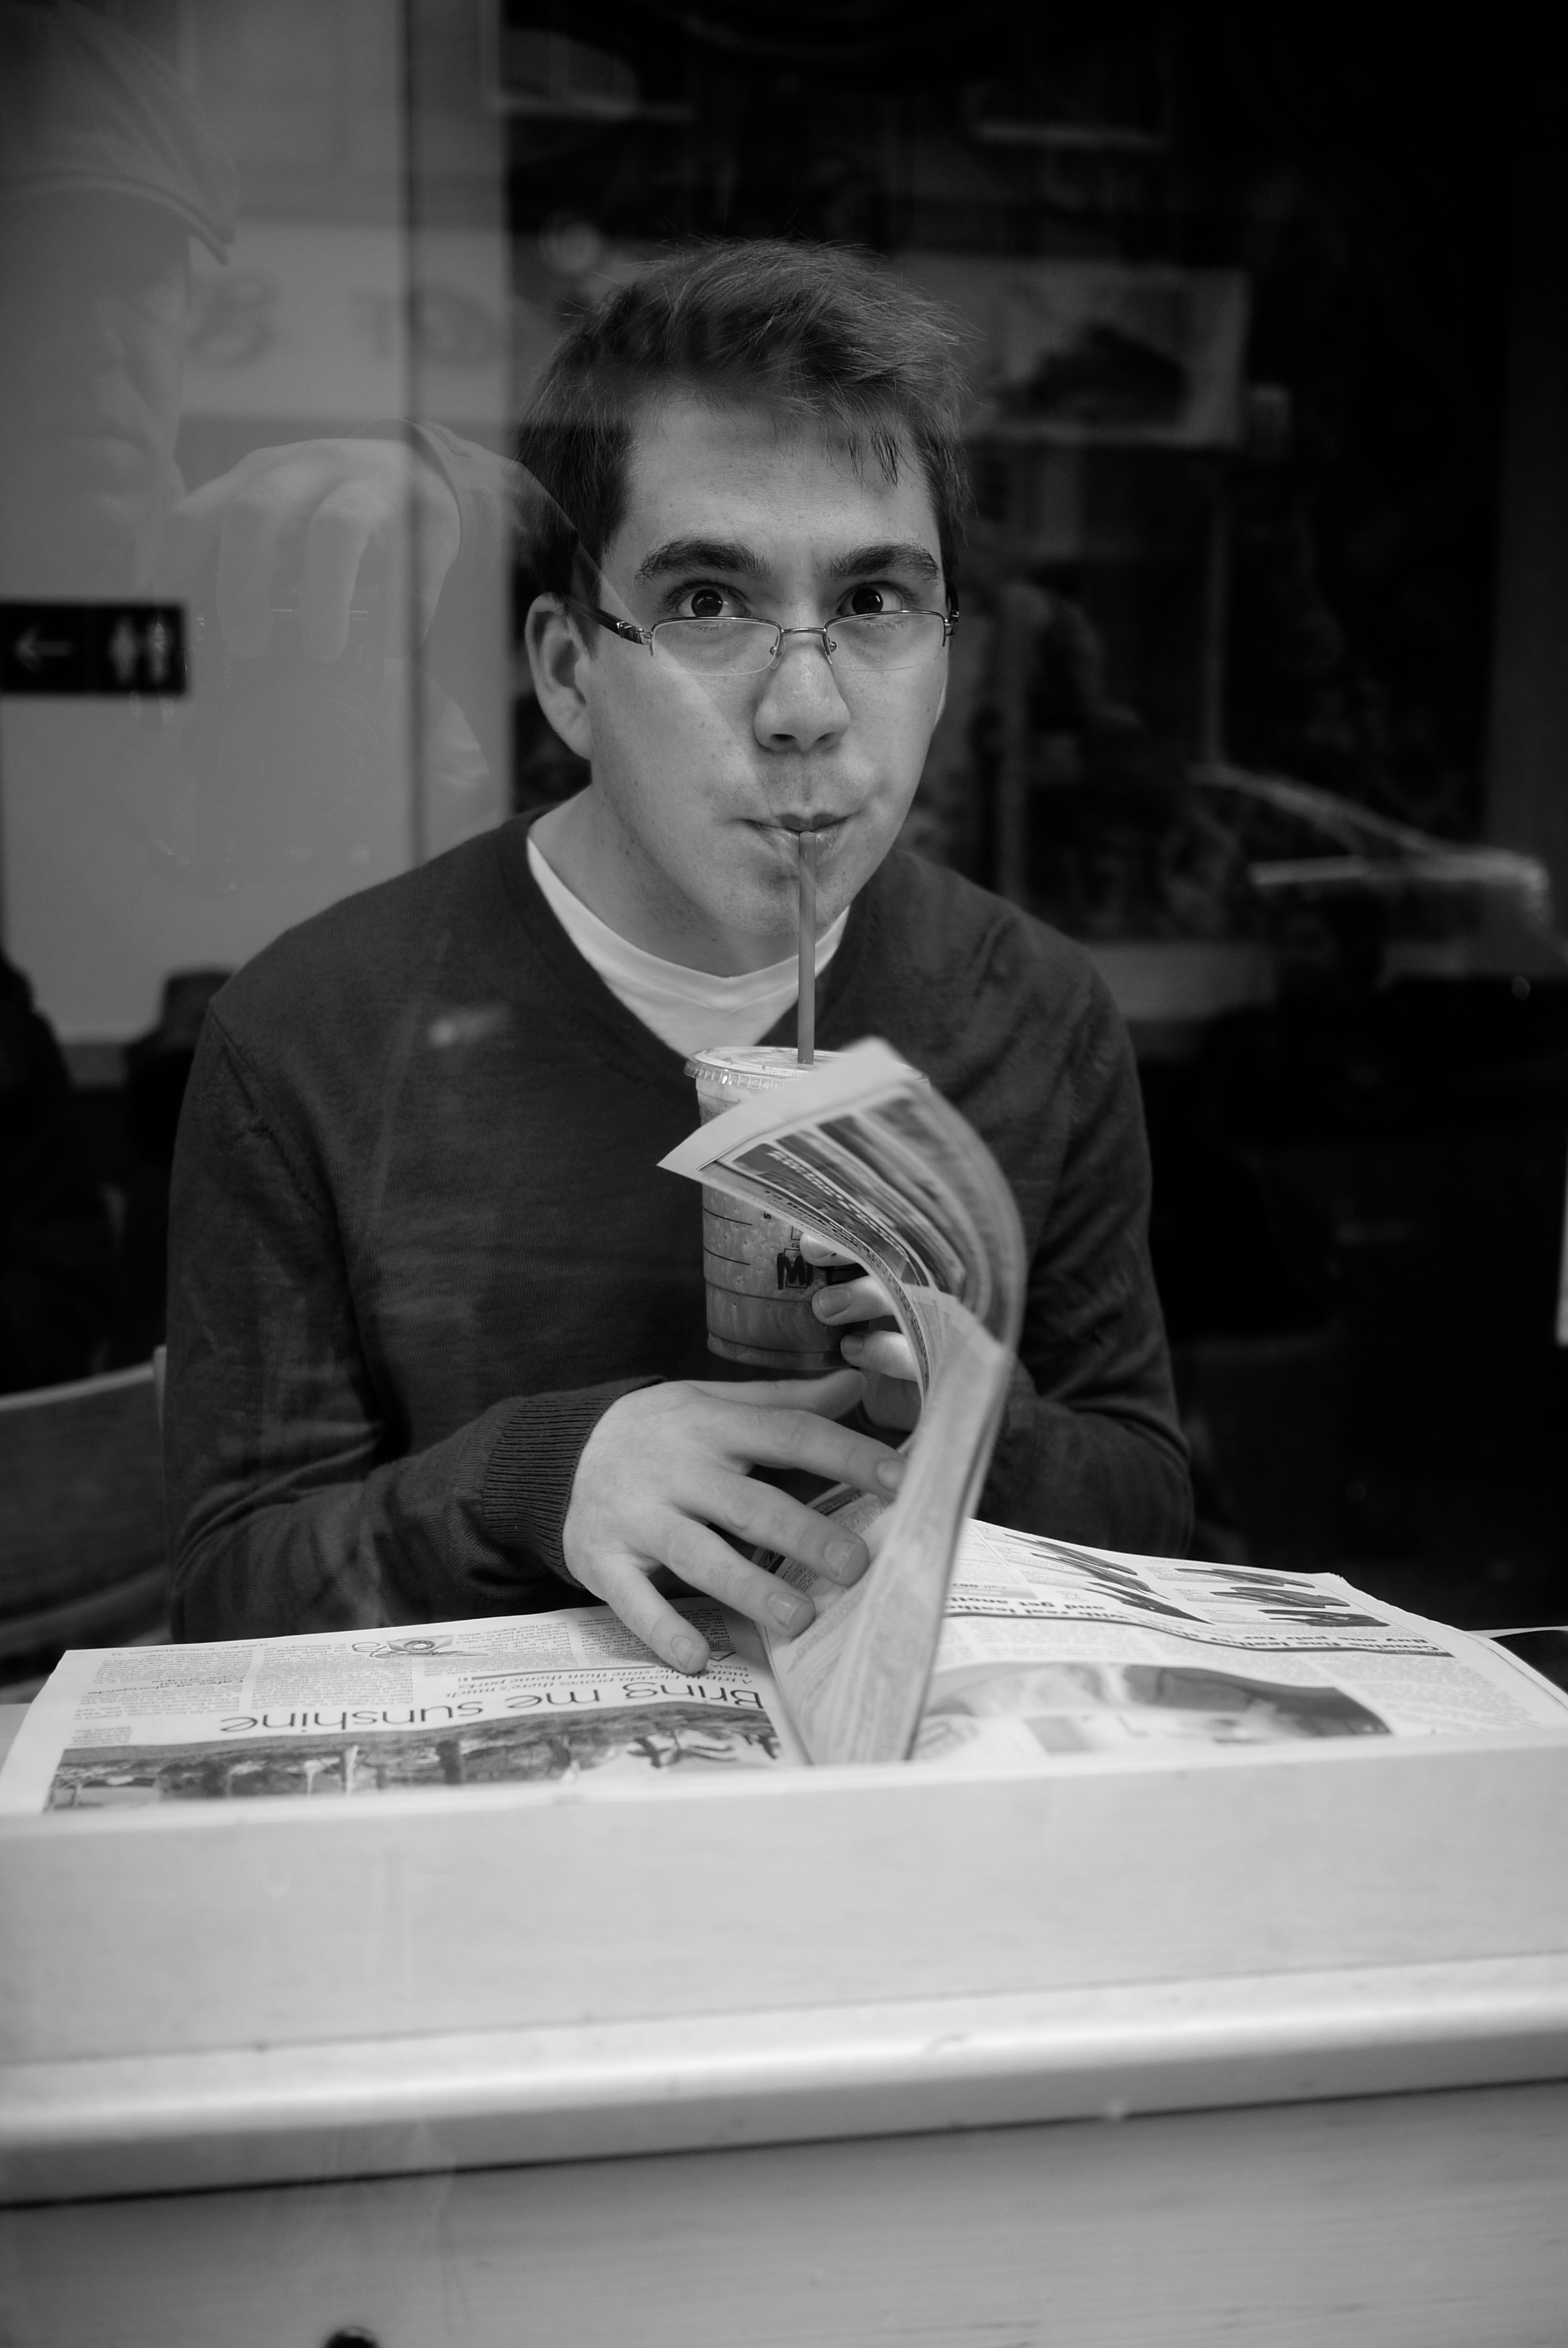
person, black and white, white, street, photography, ebook, portrait, sitting, training, black, monochrome, streetphotography, flickr, thomas, video, olympus, photograph, omd, fuji, leica, monochrom, leuthard, hcb, thomasleuthard, streettogs, monochrome photography